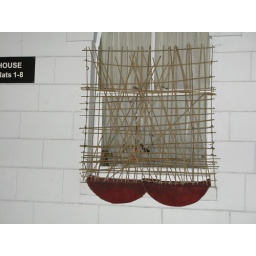
wet red rugs on window loved by me and Katy Rose Pritchard.